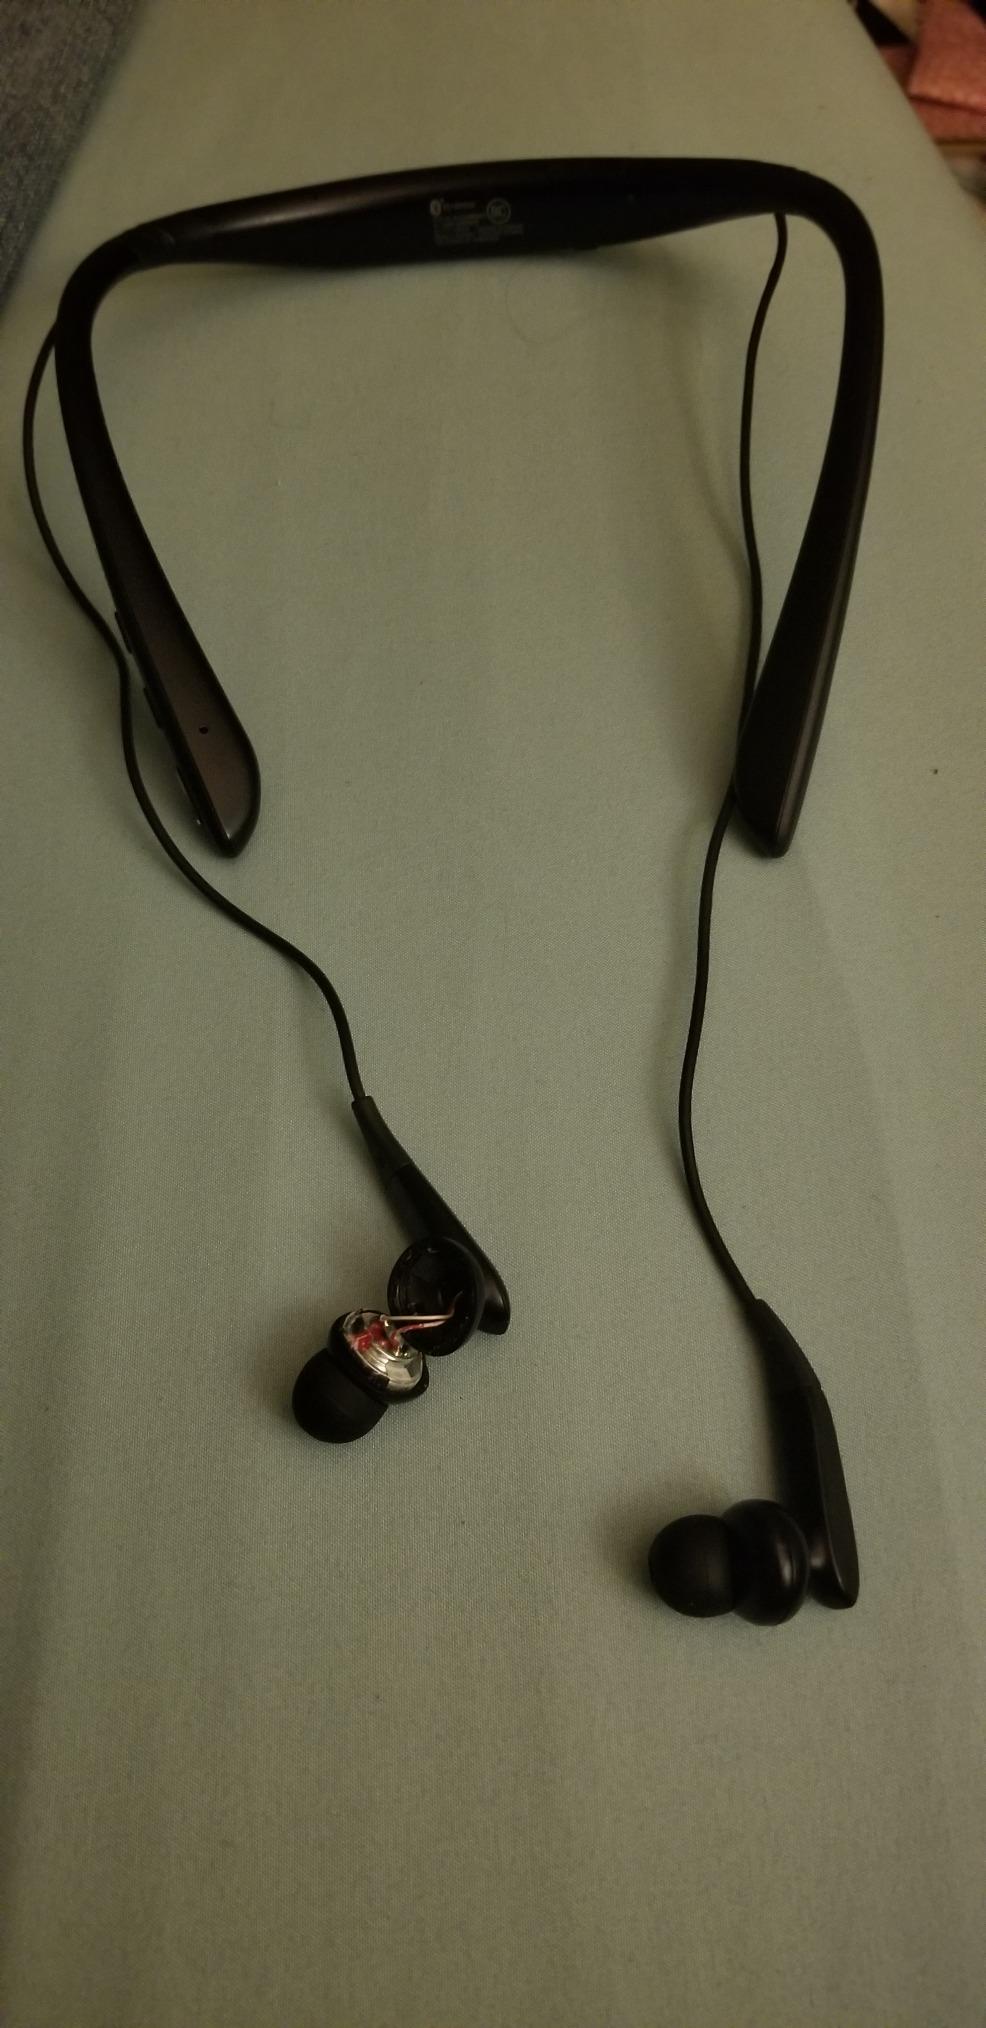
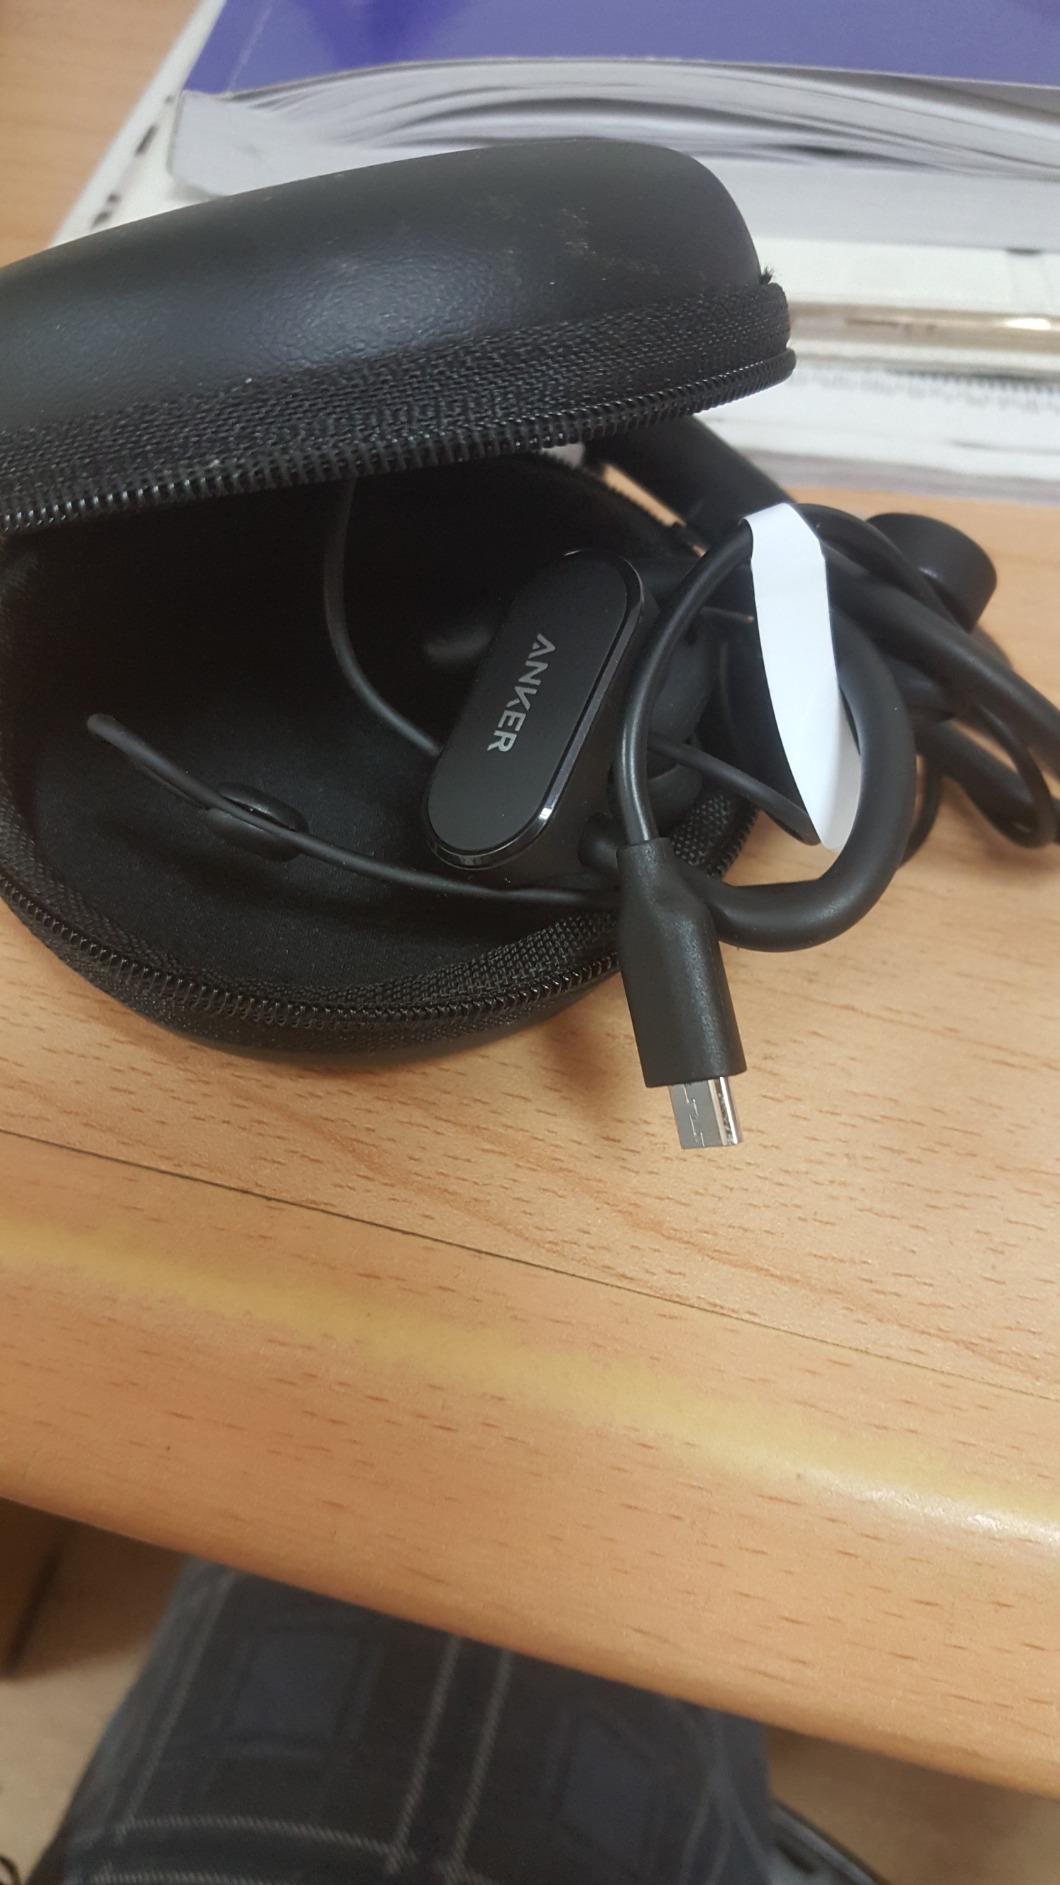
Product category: headphones
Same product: no